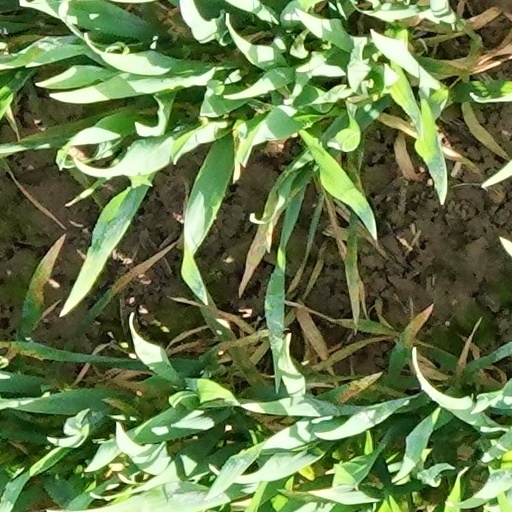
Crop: wheat